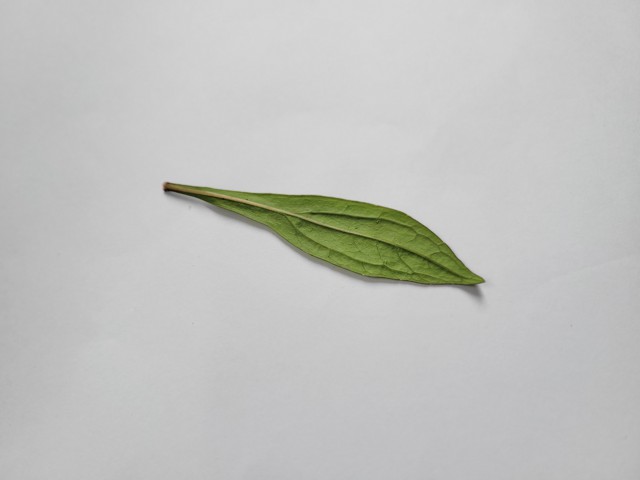
Plant: ayapan